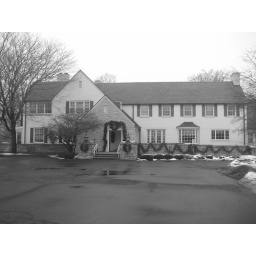
I forgot my camera was shooting in black and white